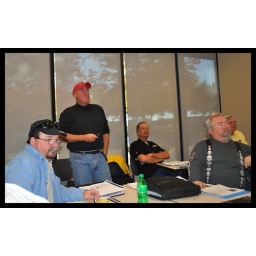
Doing my student teaching...I'm in the red hat